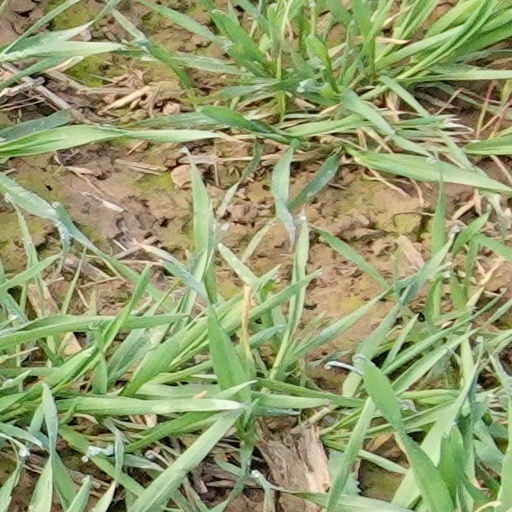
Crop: wheat